The Barbie Murders (collection)

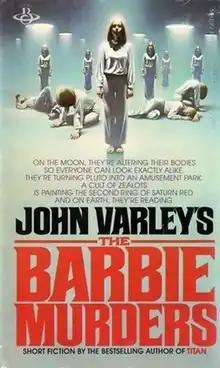
First edition

The Barbie Murders is a 1980 collection of science fiction stories by American writer John Varley. The book was republished under the title "Picnic on Nearside" in 1984.